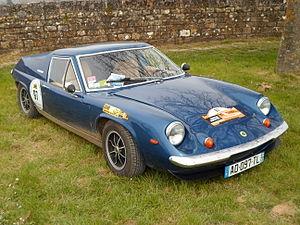
Lotus Europa Blaye 2013
La Lotus Europe est une automobile du constructeur britannique Lotus. C'est une voiture de sport 2-places, le premier modèle à moteur central de la marque destiné à une utilisation routière. Présentée le 20 décembre 1966, la série 1 type 46 évolua à plusieurs reprises tant sur l'aspect mécanique qu'esthétique jusqu'au modèle le plus abouti, le Type 74. Sa production s’arrêta en 1975 pour laisser place à la Lotus Esprit qui s’appuiera sur le même châssis.